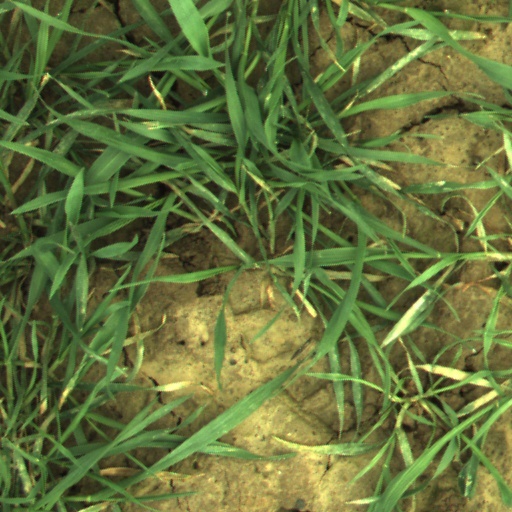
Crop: wheat